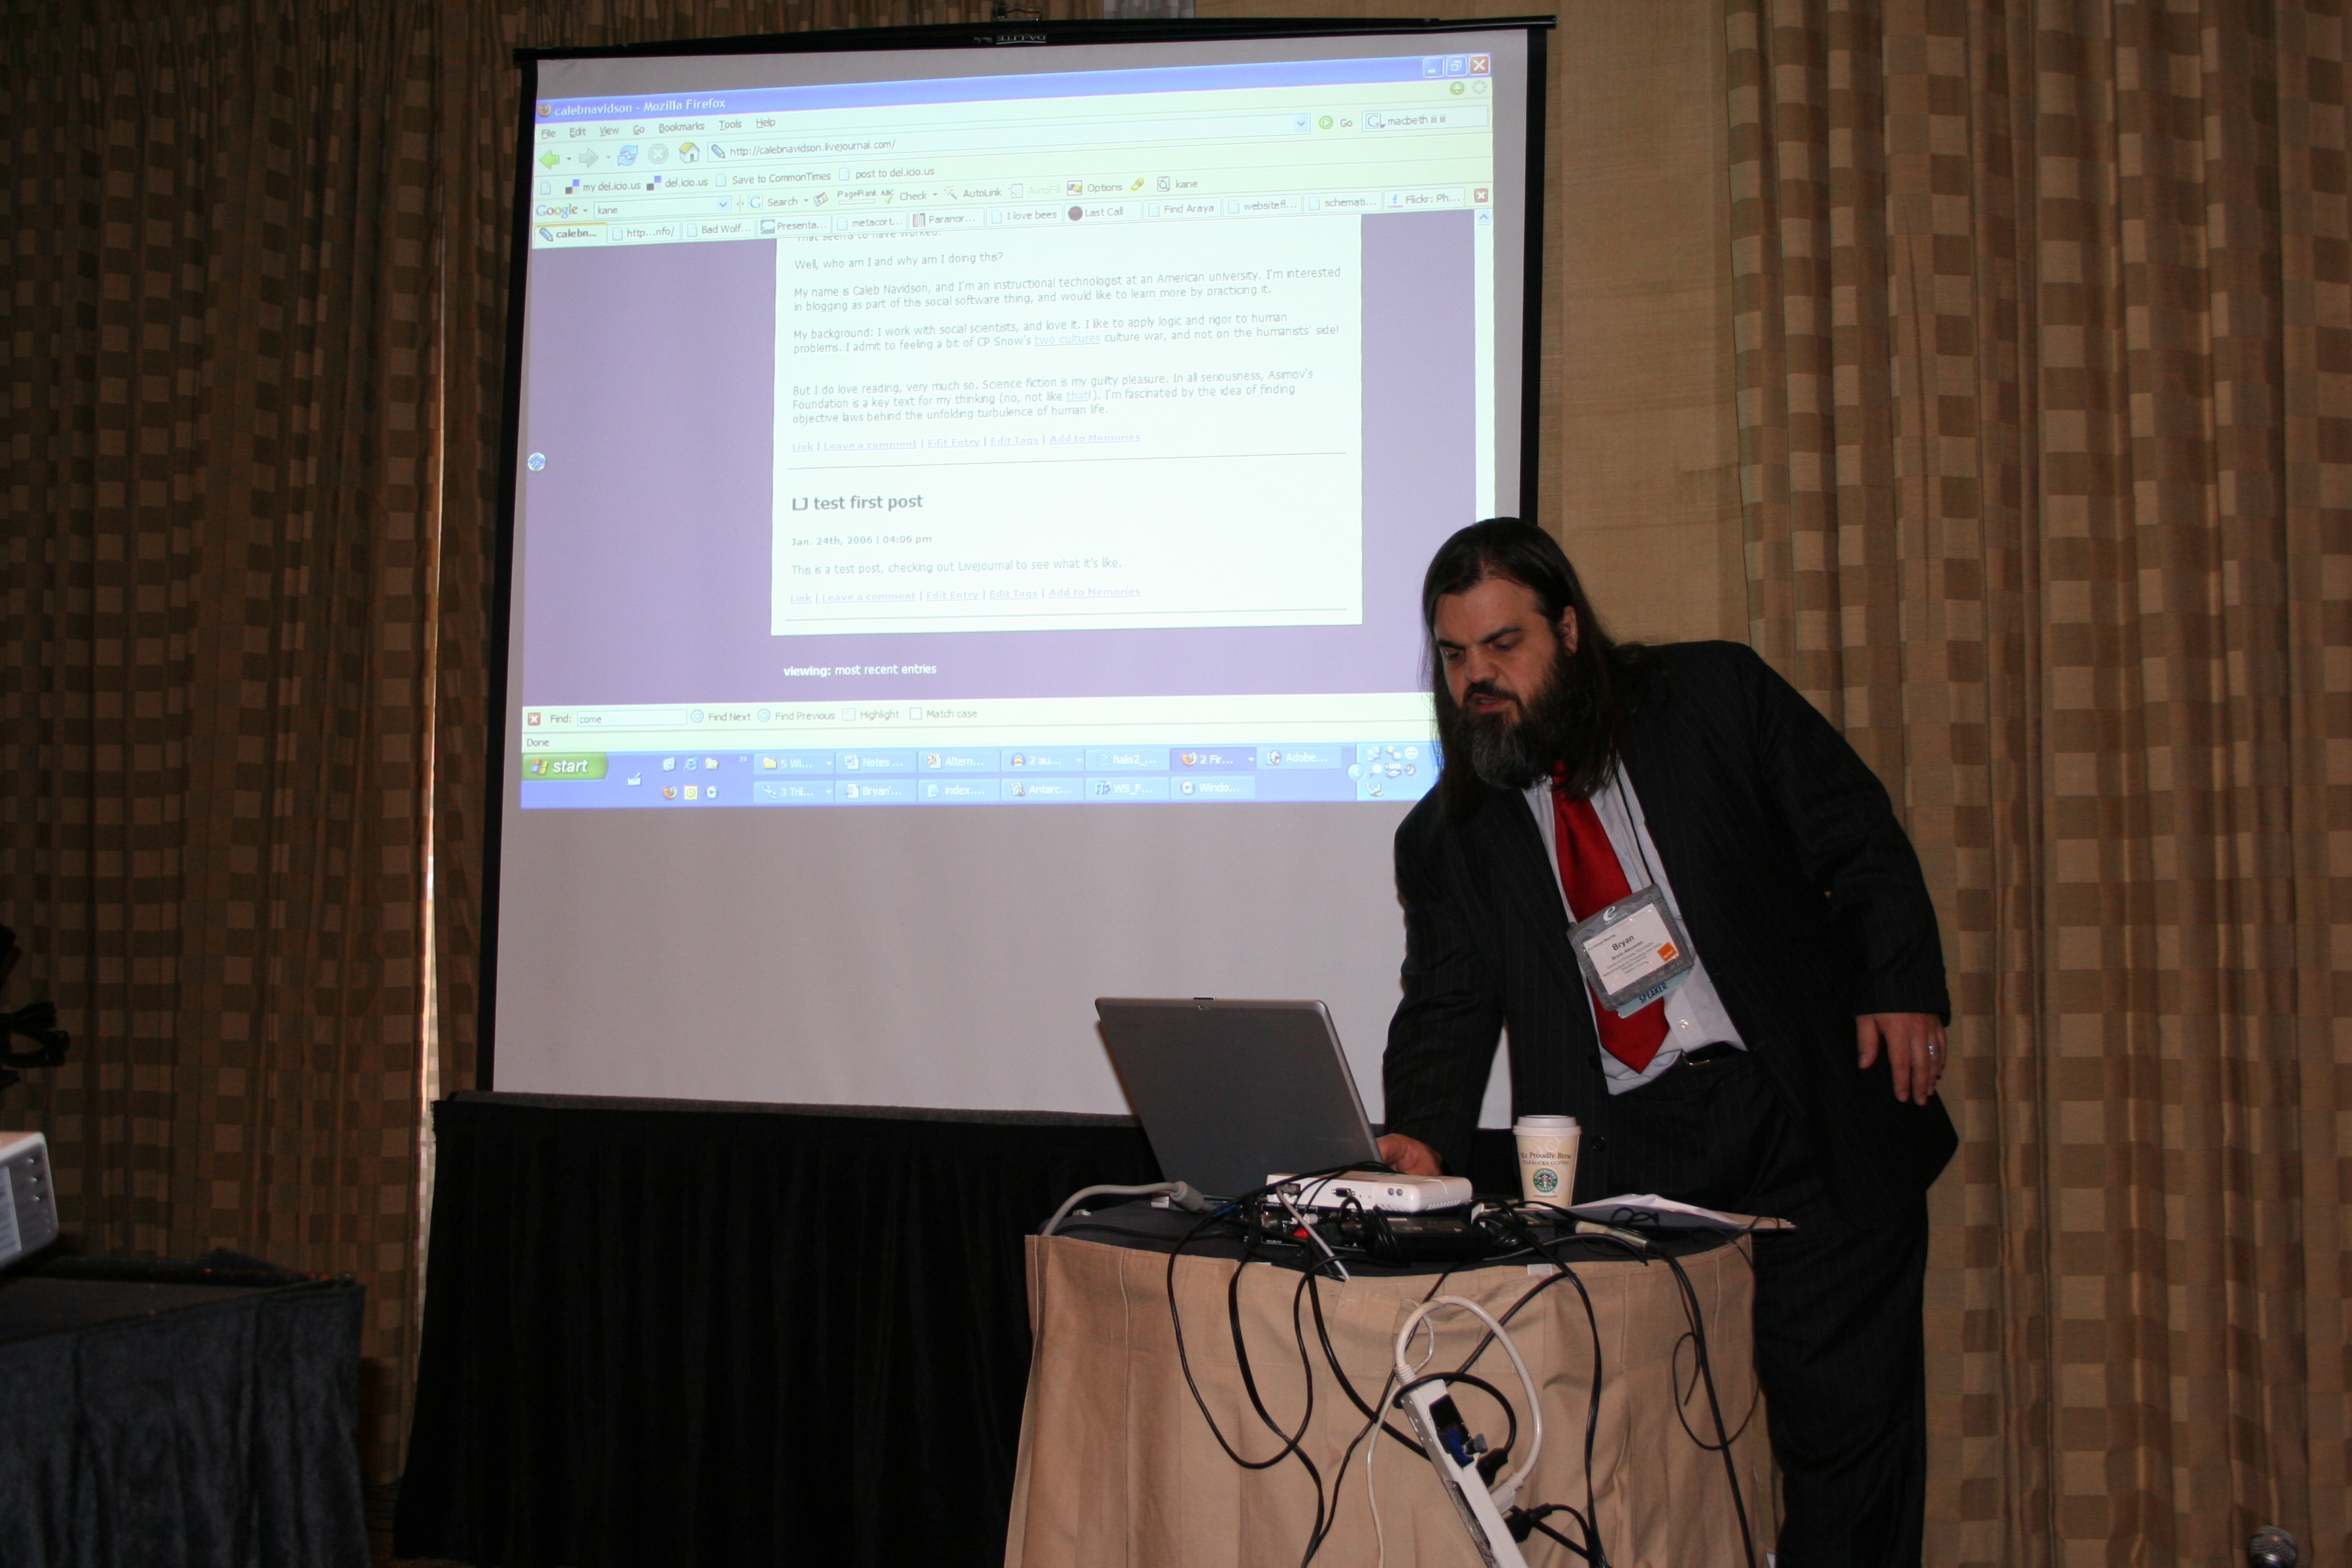
meeting, conversation, education, speech, lecture, presentation, fishtacos, eli06, convention, seminar, academic conference